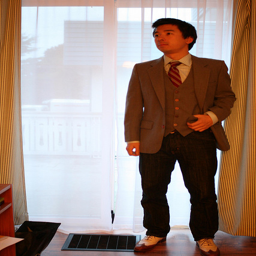
A man in a brown suit standing next to a window with curtains.
A nattily dressed man stands before a window.
A man standing by a window in a jacket and tie.
A man in a suit standing by a sliding glass door.
A man wearing a suit standing in front of a window.